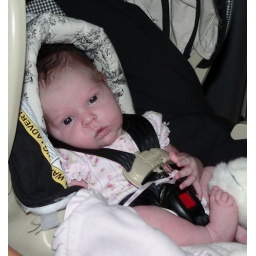
Hannah in her car seat